Macau

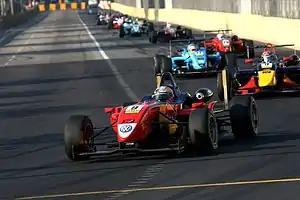
Formula Three racers in the 2008 Macau Grand Prix

Despite its small area, Macau is home to a variety of sports and recreational facilities that have hosted a number of major international sporting events, including the 2005 East Asian Games, the 2006 Lusophony Games, and the 2007 Asian Indoor Games.